Environment (1917 film)

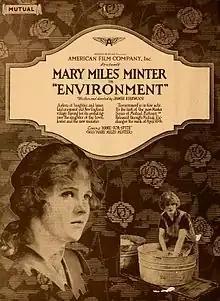
Advertisement

Environment is a 1917 American silent drama film directed by James Kirkwood and starring Mary Miles Minter. As with many of Minter's features, it is believed to be a lost film. It is one of ten Minter films to also feature her older sister Margaret Shelby in a supporting role.